FC Concordia Basel

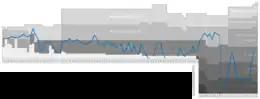
Chart of FC Concordia Basel table positions in the Swiss football league system

In September 2008, Concordia Basel became the first football club in Western Europe to sign North Korean players when they signed North Korea internationals Pak Chol-Ryong and Kim Kuk-Jin.